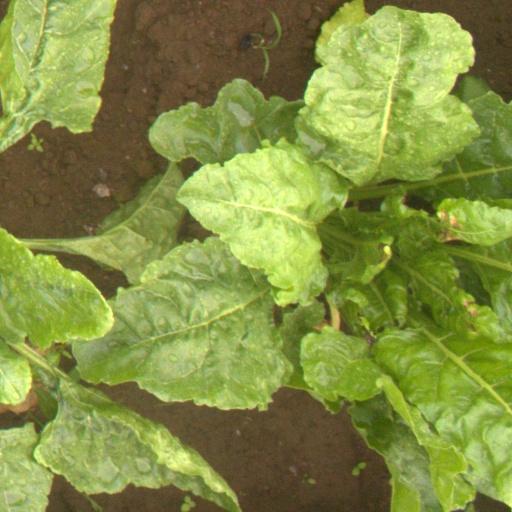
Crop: sugar beet